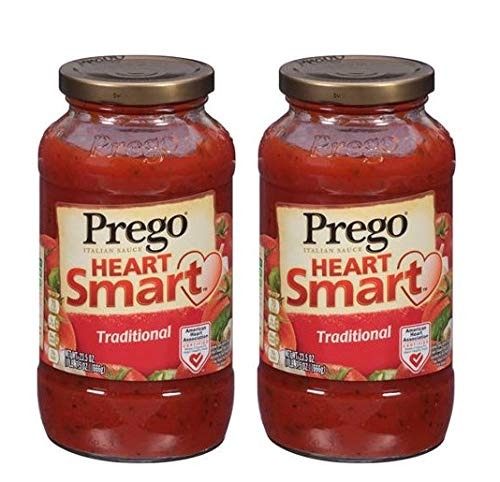
Item Name: Prego Heart Smart Italian Sauce 23.5oz Jar (Pack of 4) Choose Flavor Below (Traditional)
Value: 94.0
Unit: Ounce

Price: 2.785